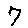
Label: 7